Felix F. Feist

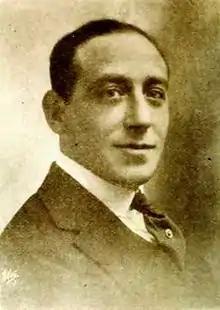
Felix F. Feist in 1919

Felix F. Feist (July 15, 1883 - April 15, 1936) was a lyricist and Metro-Goldwyn-Mayer executive. He wrote the lyrics for songs in several Broadway shows. Leo Feist, one of the "Big 7" sheet music publishers, was his brother. Felix E. Feist was his son, and Raymond E. Feist is his grandson. Several of the songs he wrote the lyrics for became prominent. "Strolling 'Long the Pike" was a song set at the 1904 World's Fair in St. Louis. Ada Jones recorded the song "Bull Frog & Coon" in 1906 for Edison Records. It was also recorded by the Five Brown Brothers in 1911. Feist wrote the lyrics for the song now known as "Skidamarink", a popular children's song.